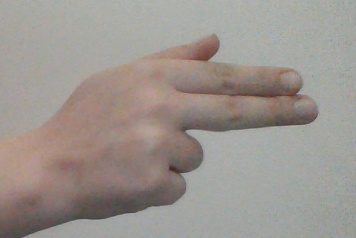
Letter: ghain